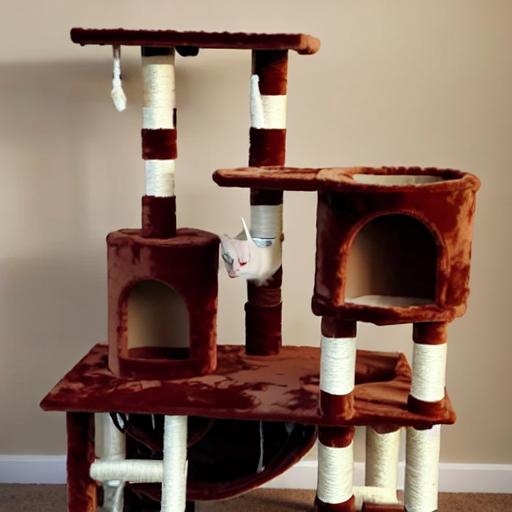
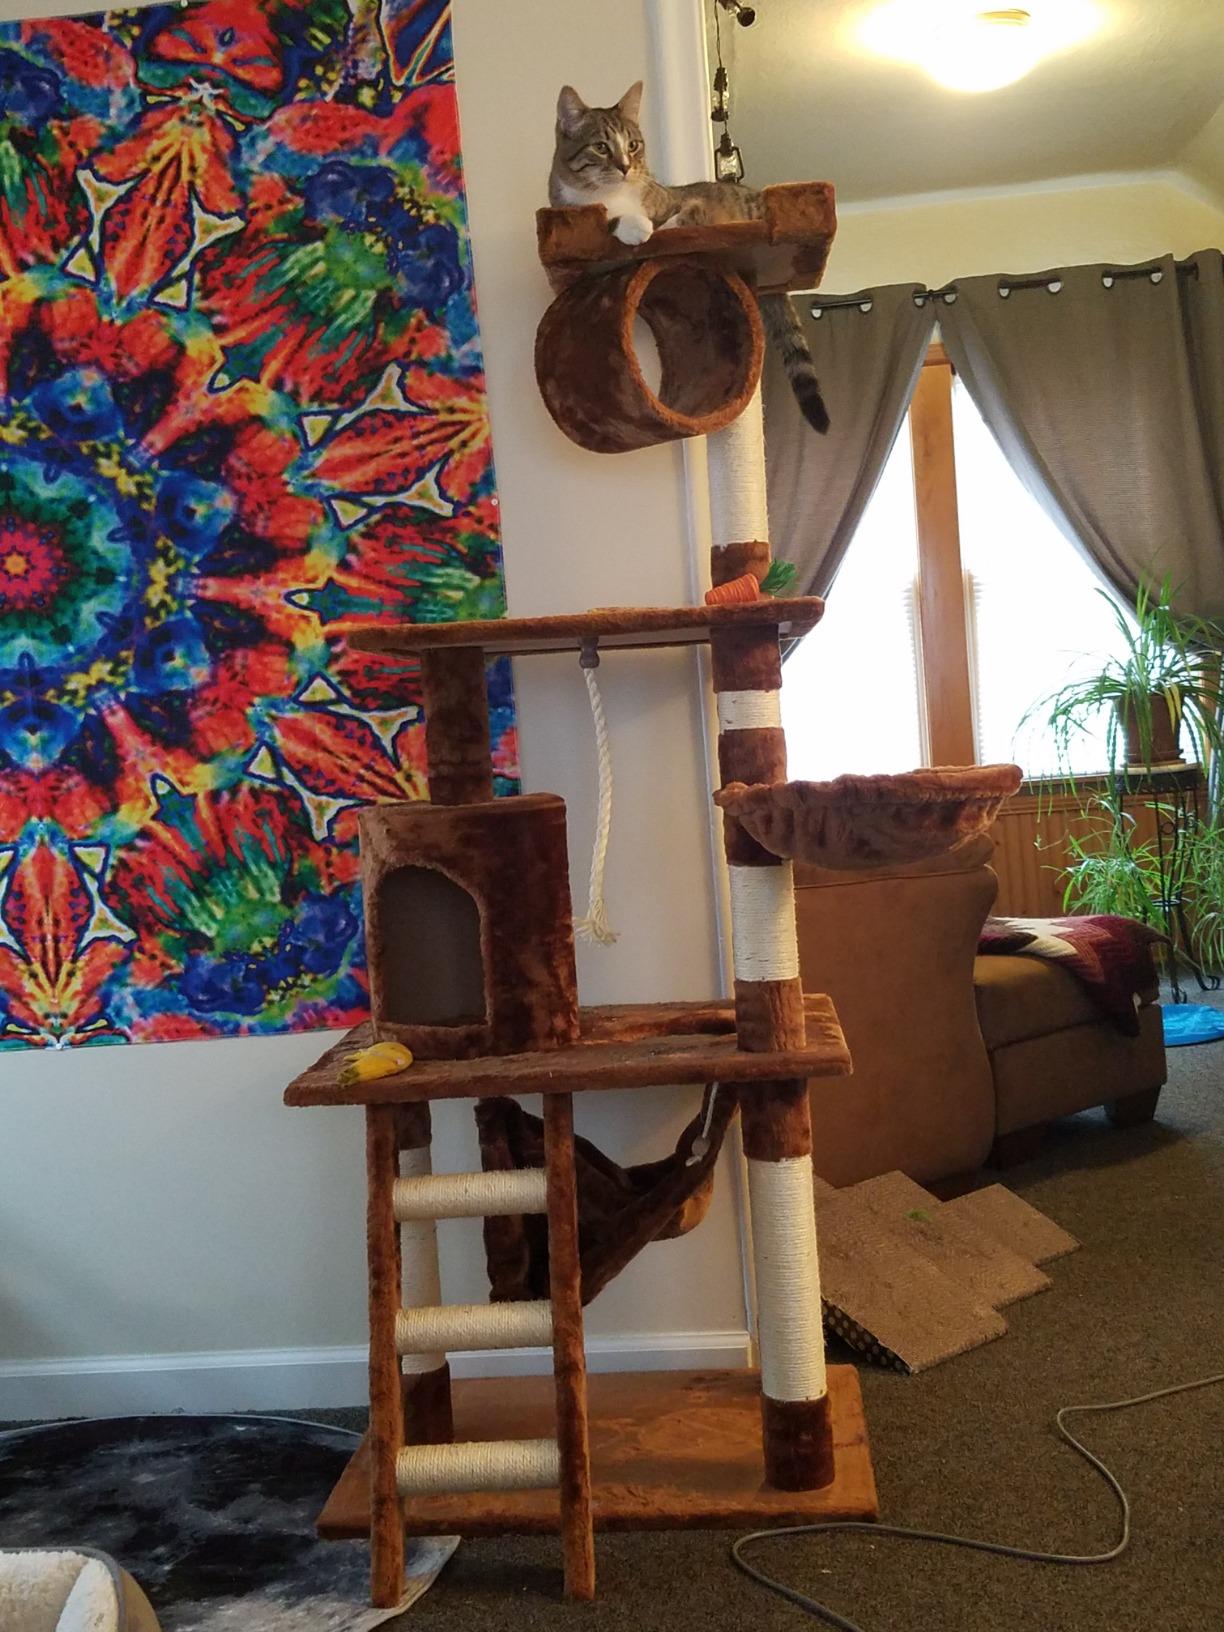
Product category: items_cat tree
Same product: no